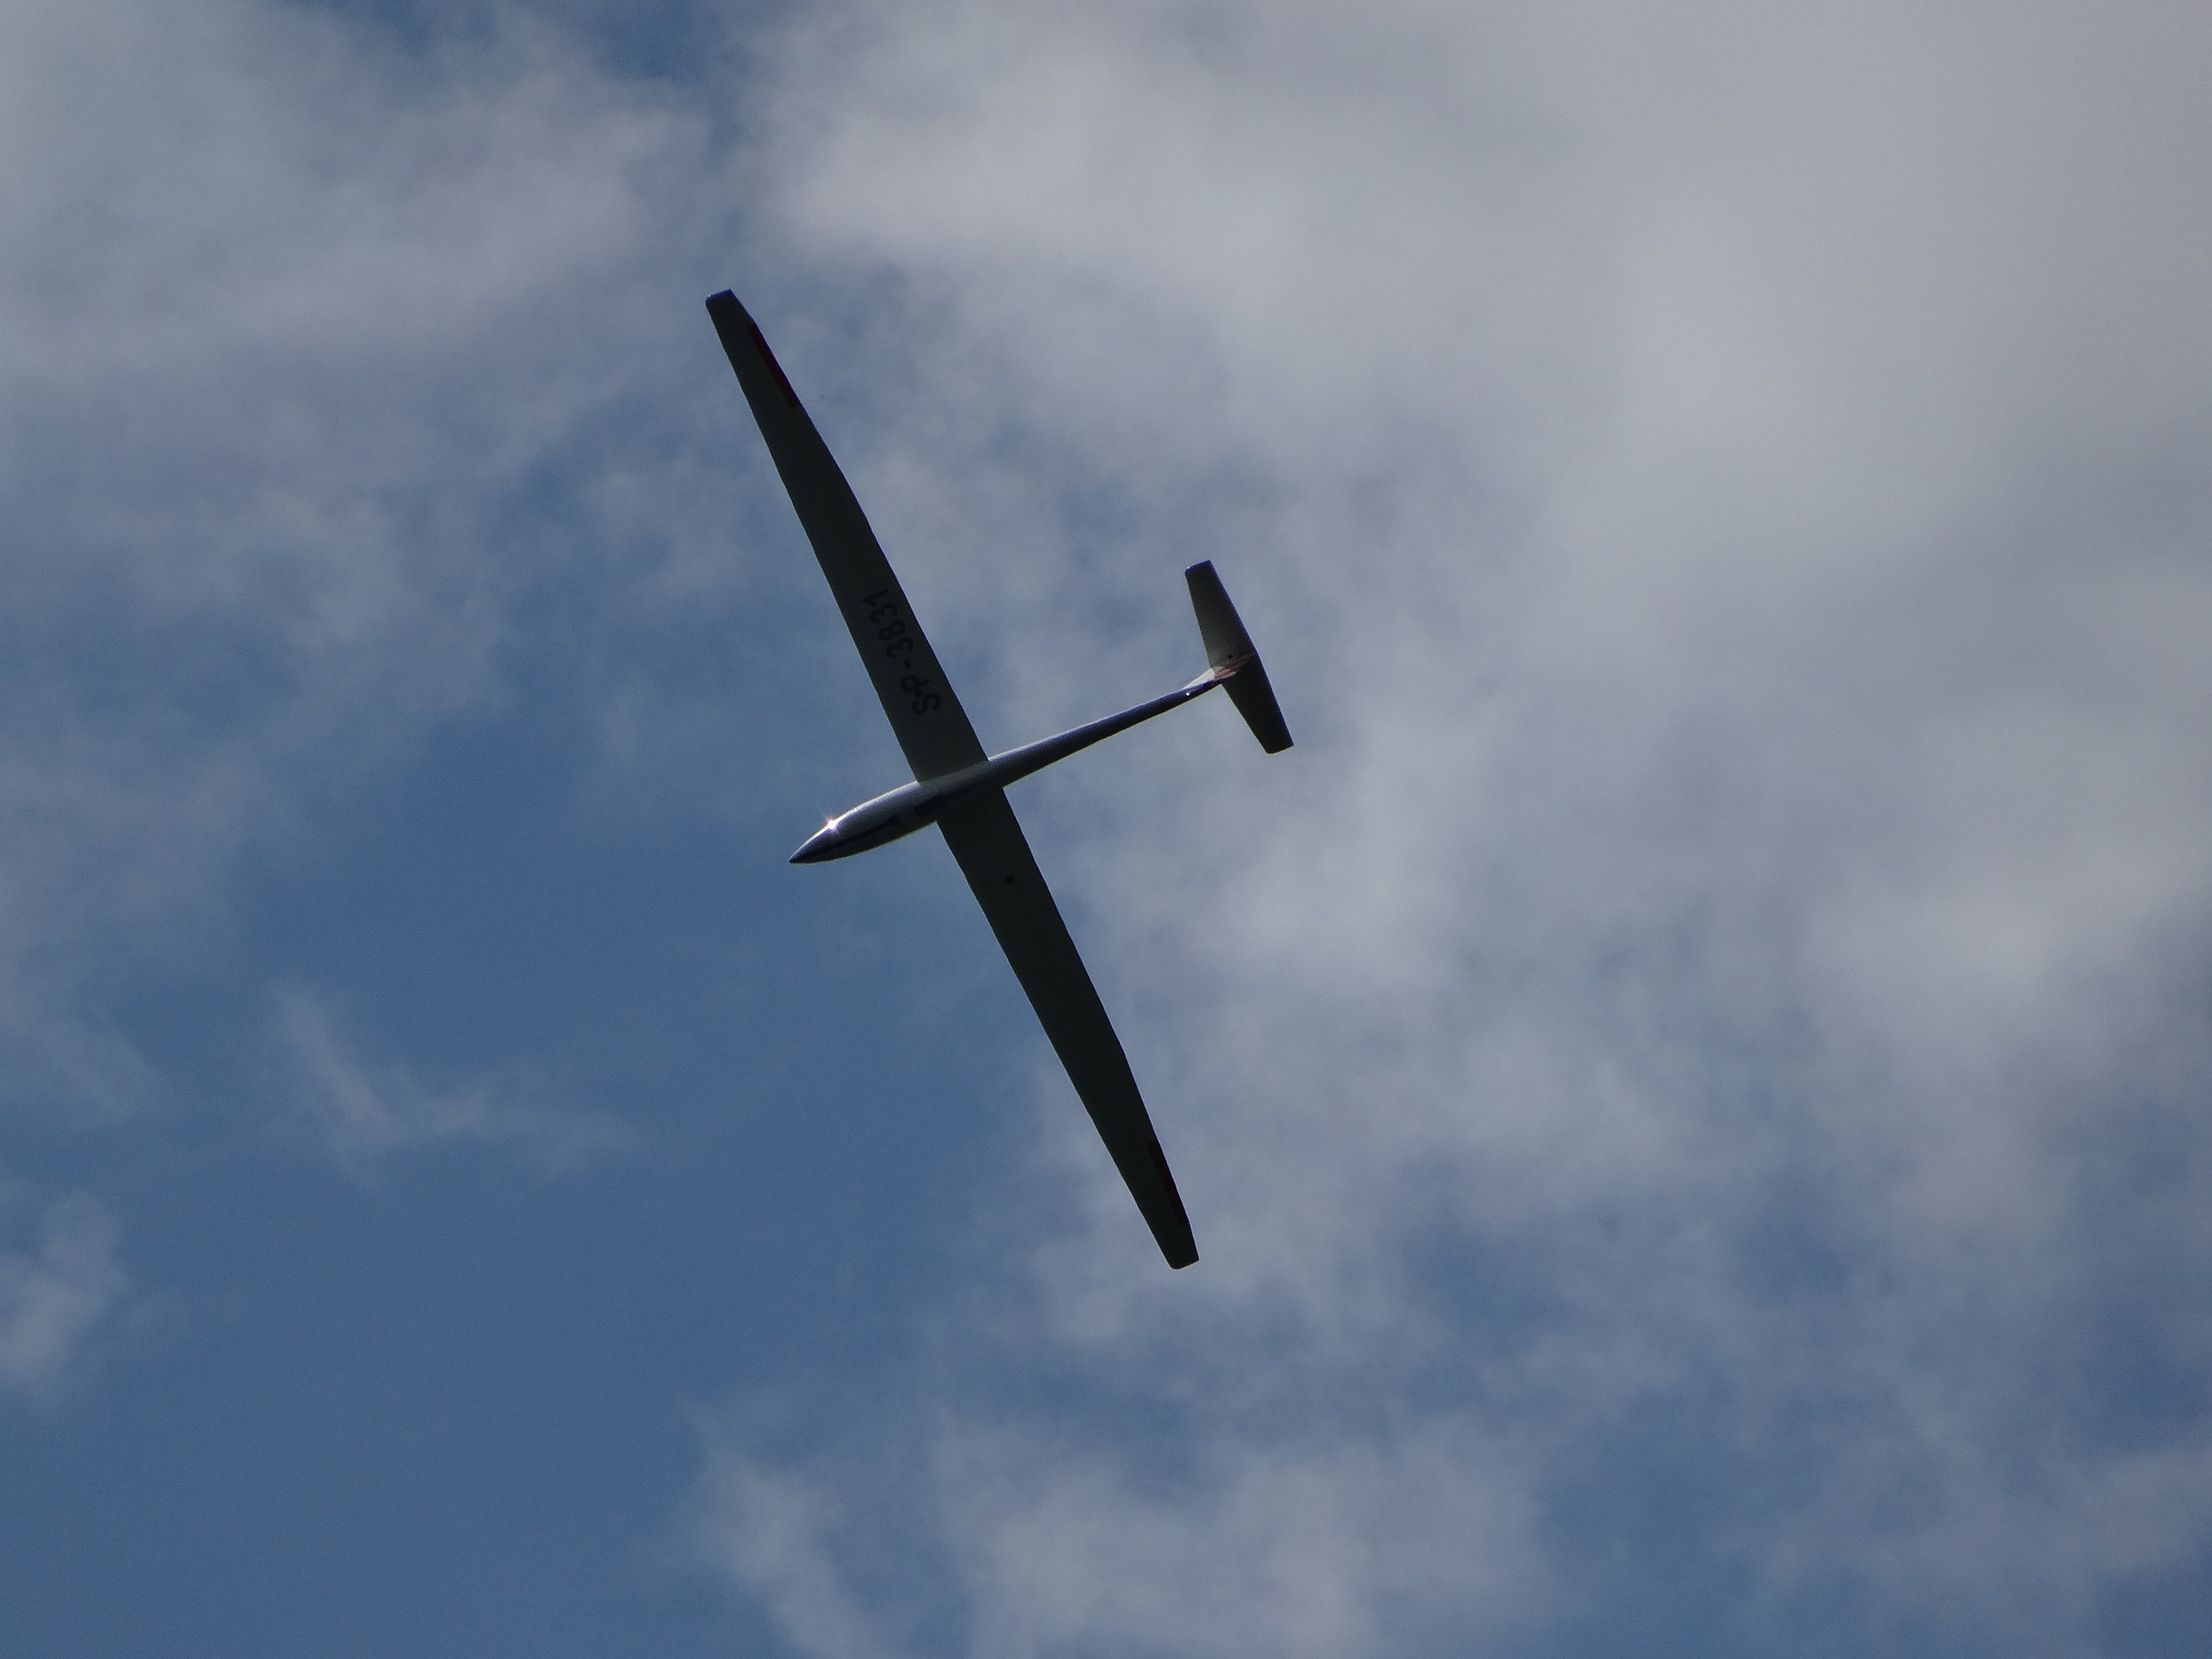
wing, cloud, sky, flying, airplane, aircraft, vehicle, aviation, flight, freedom, glider, bomber, the height of the, air force, atmosphere of earth